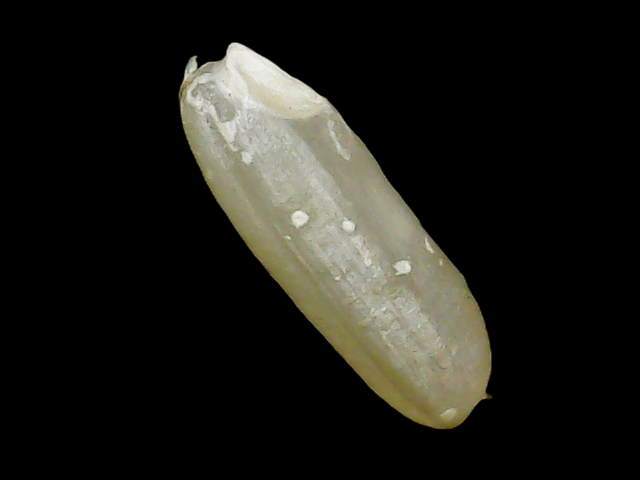
Rice variety: Binadhan11